Federico García Lorca

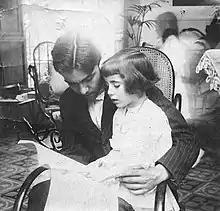

In 1915, after graduating from secondary school, García Lorca attended the University of Granada. During this time his studies included law, literature, and composition. Throughout his adolescence, he felt a deeper affinity for music than for literature. When he was 11 years old, he began six years of piano lessons with Antonio Segura Mesa, a harmony teacher in the local conservatory and a composer. It was Segura who inspired Federico's dream of a career in music. His first artistic inspirations arose from scores by Claude Debussy, Frédéric Chopin and Ludwig van Beethoven. Later, with his friendship with composer Manuel de Falla, Spanish folklore became his muse. García Lorca did not turn to writing until Segura's death in 1916, and his first prose works, such as "Nocturne", "Ballade", and "Sonata", drew on musical forms. His milieu of young intellectuals gathered in El Rinconcillo at the Café Alameda in Granada. In 1916 and 1917, García Lorca travelled throughout Castile, León, and Galicia, in northern Spain, with a professor of his university, who also encouraged him to write his first book, "" ("Impressions and Landscapes"—printed at his father's expense in 1918). Fernando de los Rios persuaded García Lorca's parents to let him move to the progressive, Oxbridge-inspired Residencia de Estudiantes in Madrid in 1919, while nominally attending classes at the University of Madrid.